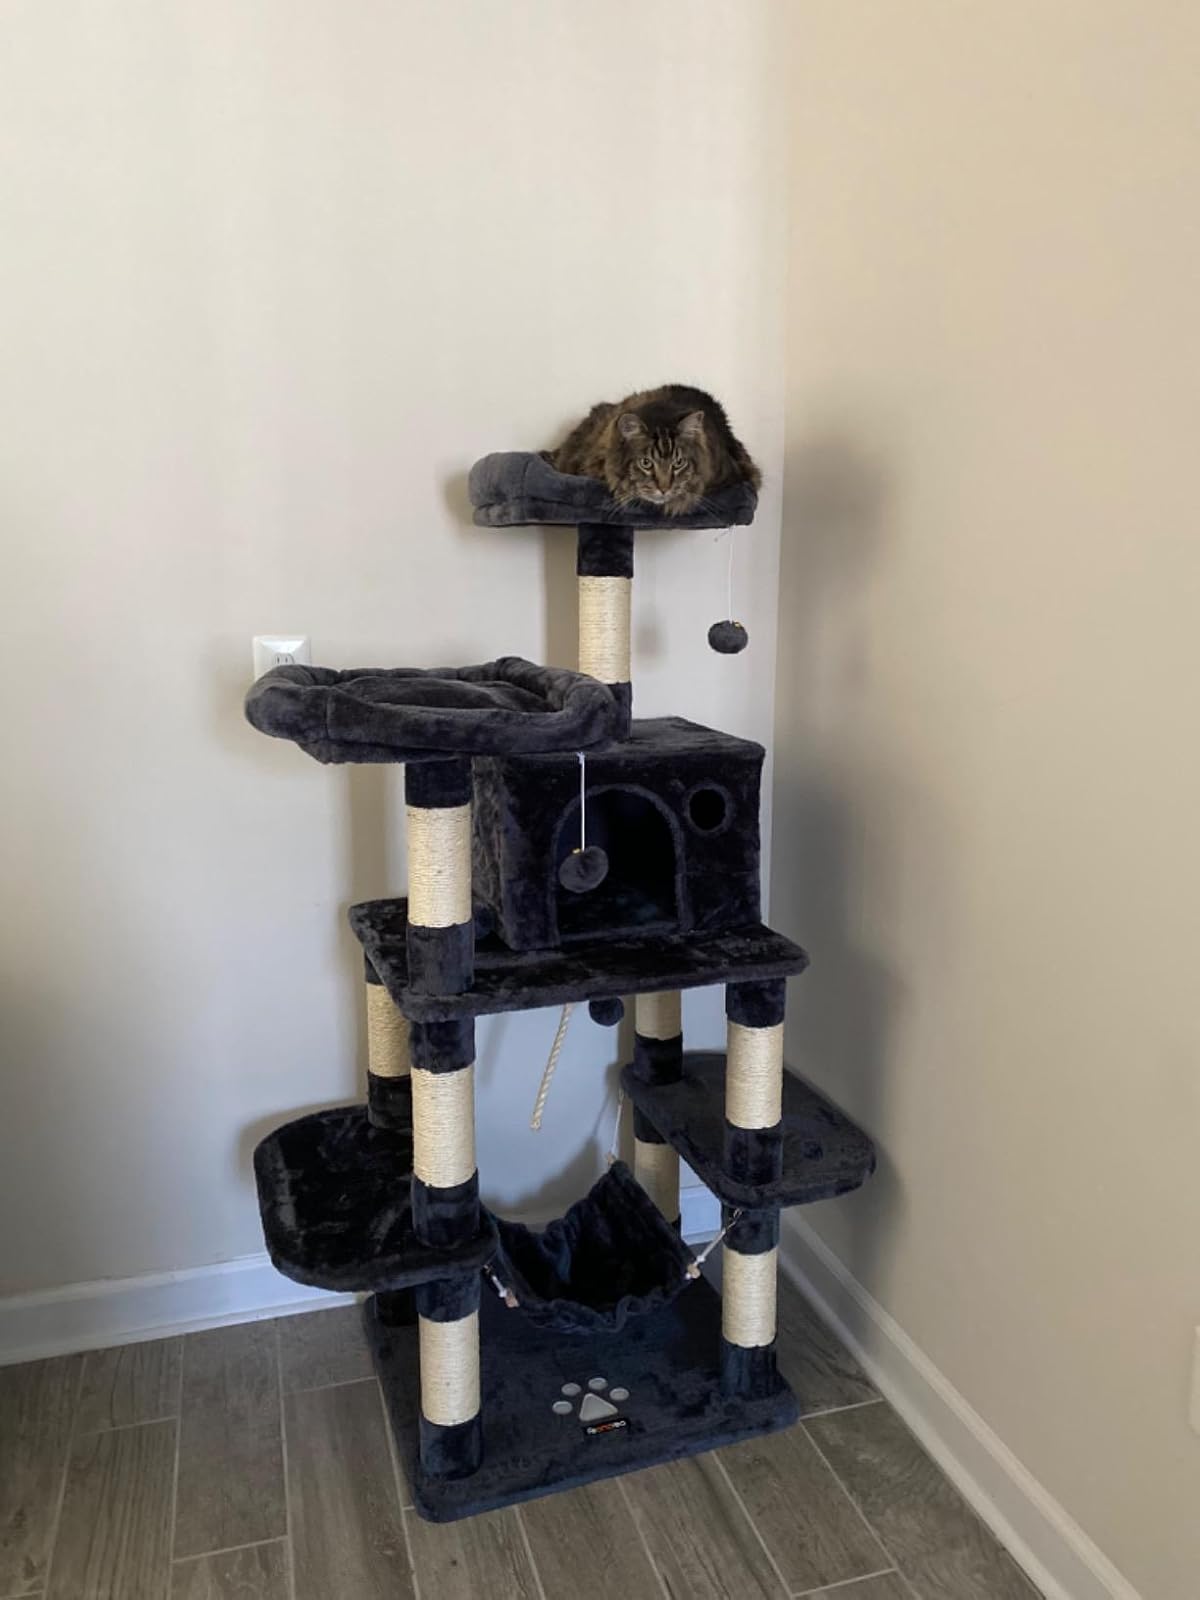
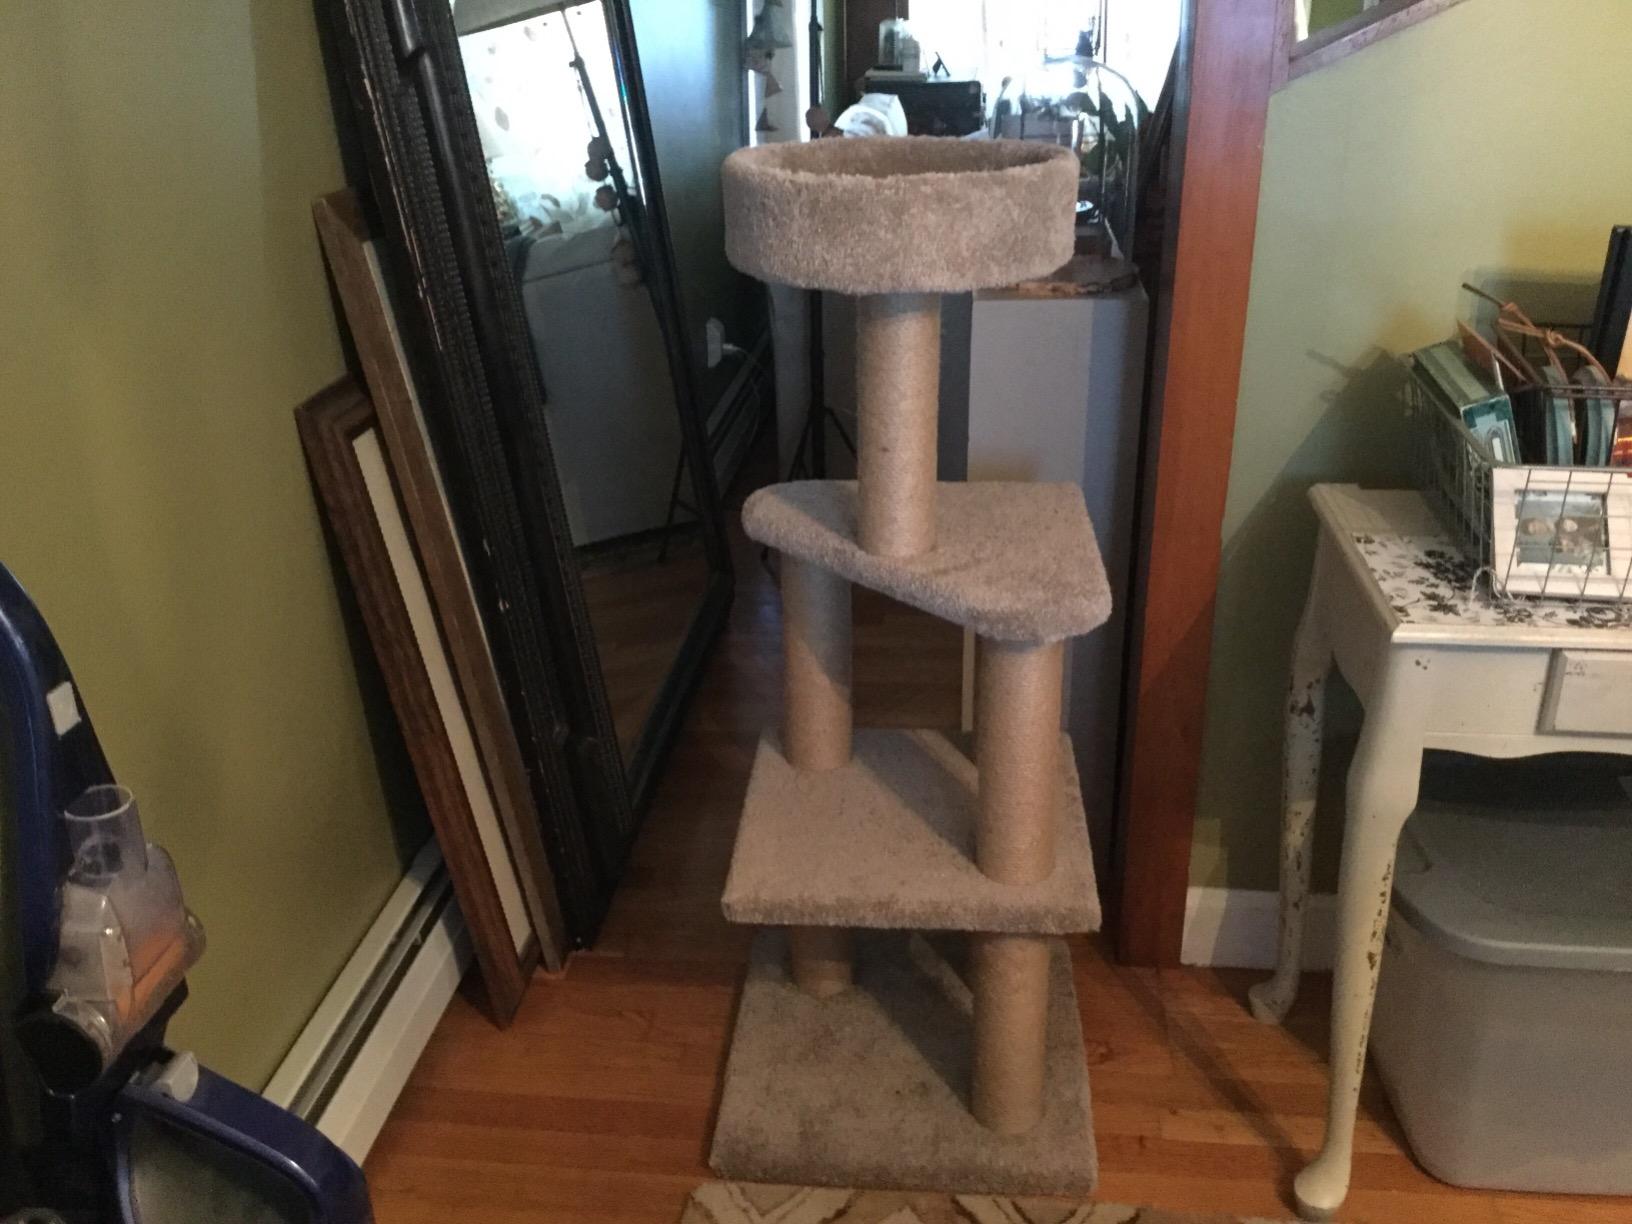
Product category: items_cat tree
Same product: no